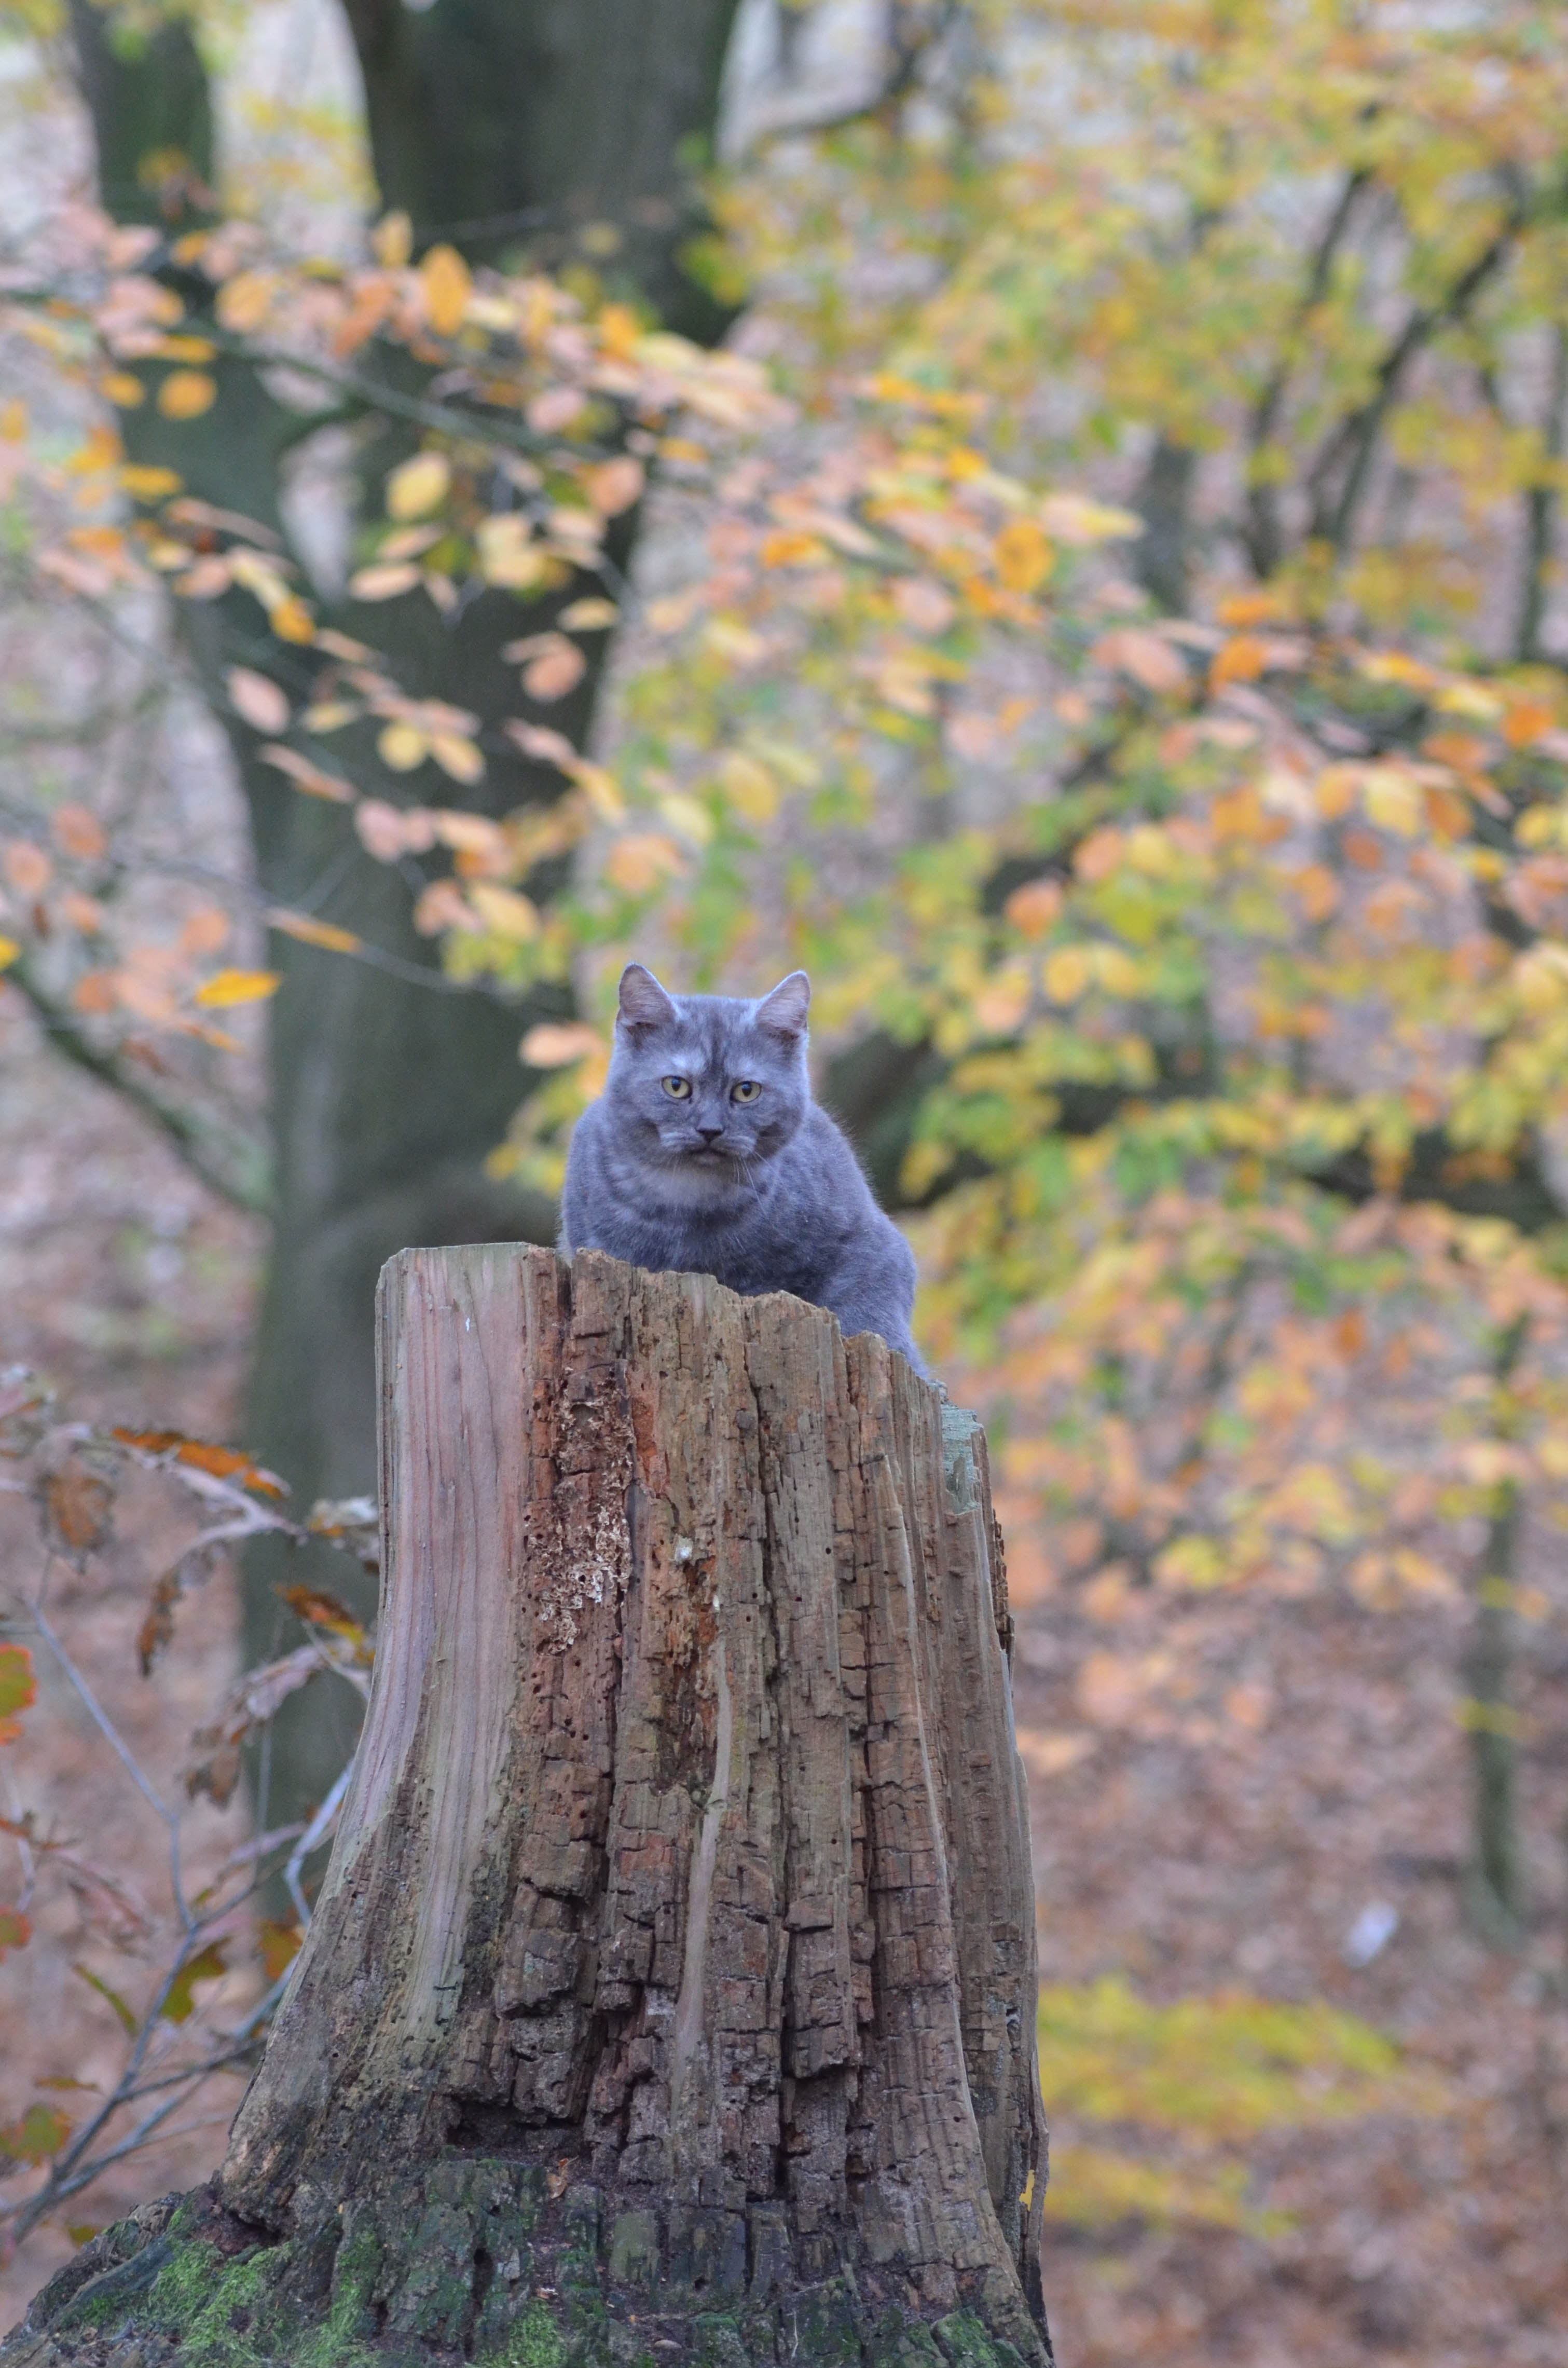
tree, nature, forest, branch, bird, plant, wood, leaf, flower, trunk, wildlife, spring, cat, autumn, season, fauna, woodland, young cat, woody plant